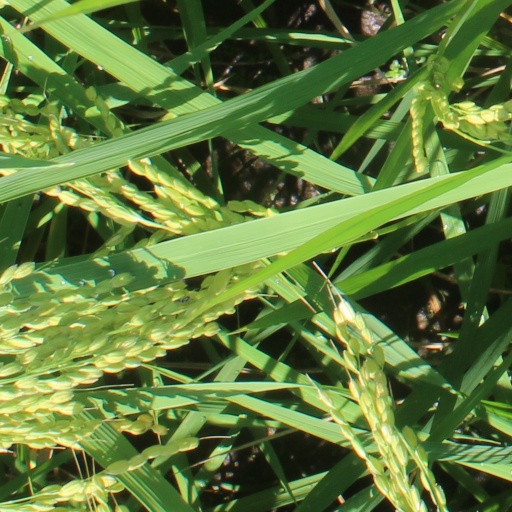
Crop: rice